Satsuma kiriko

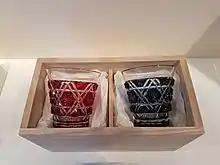
Two cut glass cups

Shimazu Narioki (1791–1859), a feudal lord of the Edo period, invited glass craftsmen from Edo (now Tokyo) to produce Satsuma kiriko. The manufacturing methods were based on foreign books from Nagasaki. Narioki’s son Shimazu Nariakira introduced it into his Shuseikan Enterprise, the first western-style industrial enterprise in Japan, with factories that produced steel, textiles, and other products. The cut glass was very advanced craftwork. Nariakira was extremely fond of it, and sent it to other feudal lords as presents. After his death, the manufacture of Satsuma kiriko was discontinued in the early Meiji period because of financial difficulties, damage to the factory in the bombardment of Kagoshima, and disturbances during the Satsuma Rebellion. The craftsmen and skills dispersed to Tokyo and Osaka. Only a few pieces of Satsuma kiriko were produced.